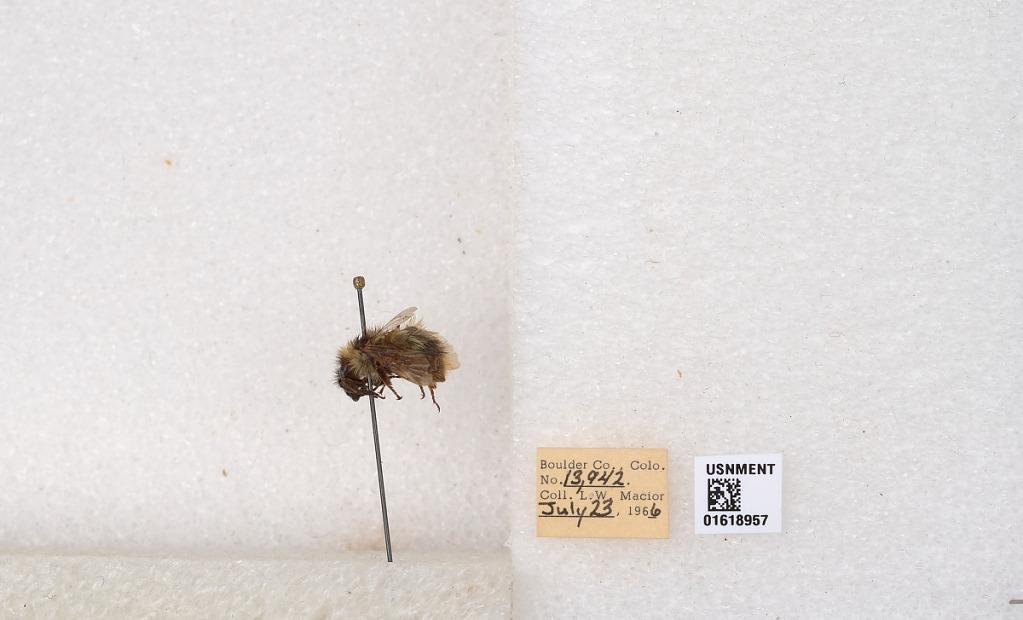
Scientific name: Bombus kirbyellus
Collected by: L. Macior
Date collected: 1966-7-23
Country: United States
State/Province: Colorado
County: Boulder
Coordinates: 40.0925, -105.358